Wayzata, Minnesota

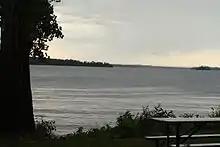
Lake Minnetonka

Before it was settled by Euro-Americans, the Wayzata area was largely "upland deciduous forest, with small inclusions of wet prairie, and lakes." Forest types typical in and around Wayzata have been "maple-basswood forest, oak forest, lowland hardwood forest, and floodplain forest. Non-native forest types within the city were predominantly disturbed second growth forest types made up of elm, box elder, ash, and cottonwood, with occasional basswood, maple, and oak." Some of the species of plants considered invasive in the Wayzata area are purple loosestrife, narrow-leaf cattail, common buckthorn, leafy spurge, tartarian honeysuckle, garlic mustard, reed canary grass, Siberian elm, and Amur maple. Some rare native species have also been seen in Wayzata, including the Acadian flycatcher, pugnose shiner, and red-shouldered hawk.